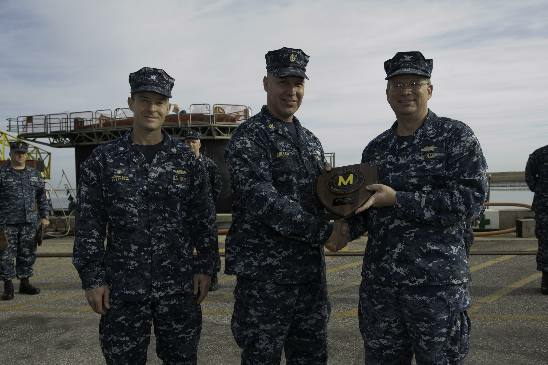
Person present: Yes